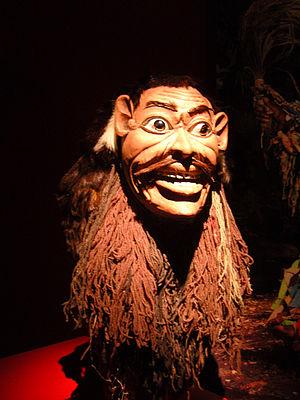
Le Nyau est une société initiatique des Chewas, un groupe ethnique bantou d'Afrique centrale et australe. La confrérie Nyau rassemble les initiés adeptes de la cosmogonie correspondante. Les rites des hommes et des femmes sont différents, ainsi que les savoirs dispensés, en accord avec le genre et l'ancienneté des personnes. Le terme Nyau n'est pas seulement utilisé pour la société elle-même, mais aussi pour désigner les croyances religieuses relatives, les danses rituelles et les masques utilisés à l'occasion de ces danses. Les sociétés Nyau opèrent au niveau du village, mais font partie d'un vaste réseau qui concerne la zone centrale et une partie des régions méridionales du Malawi, l'est de la Zambie, l'ouest du Mozambique et les zones du Zimbabwe où se trouvent des immigrés venus du Malawi. À l'occasion des mascarades, on peut voir les femmes et les enfants se réfugier dans les maisons lorsque le Nyau se fait menaçant. Le porteur du masque, nécessairement un homme, a l'occasion de représenter le pouvoir et le savoir masculins dans une société traditionnellement matrilinéaire, ainsi que l'incarnation de l'esprit d'un défunt.